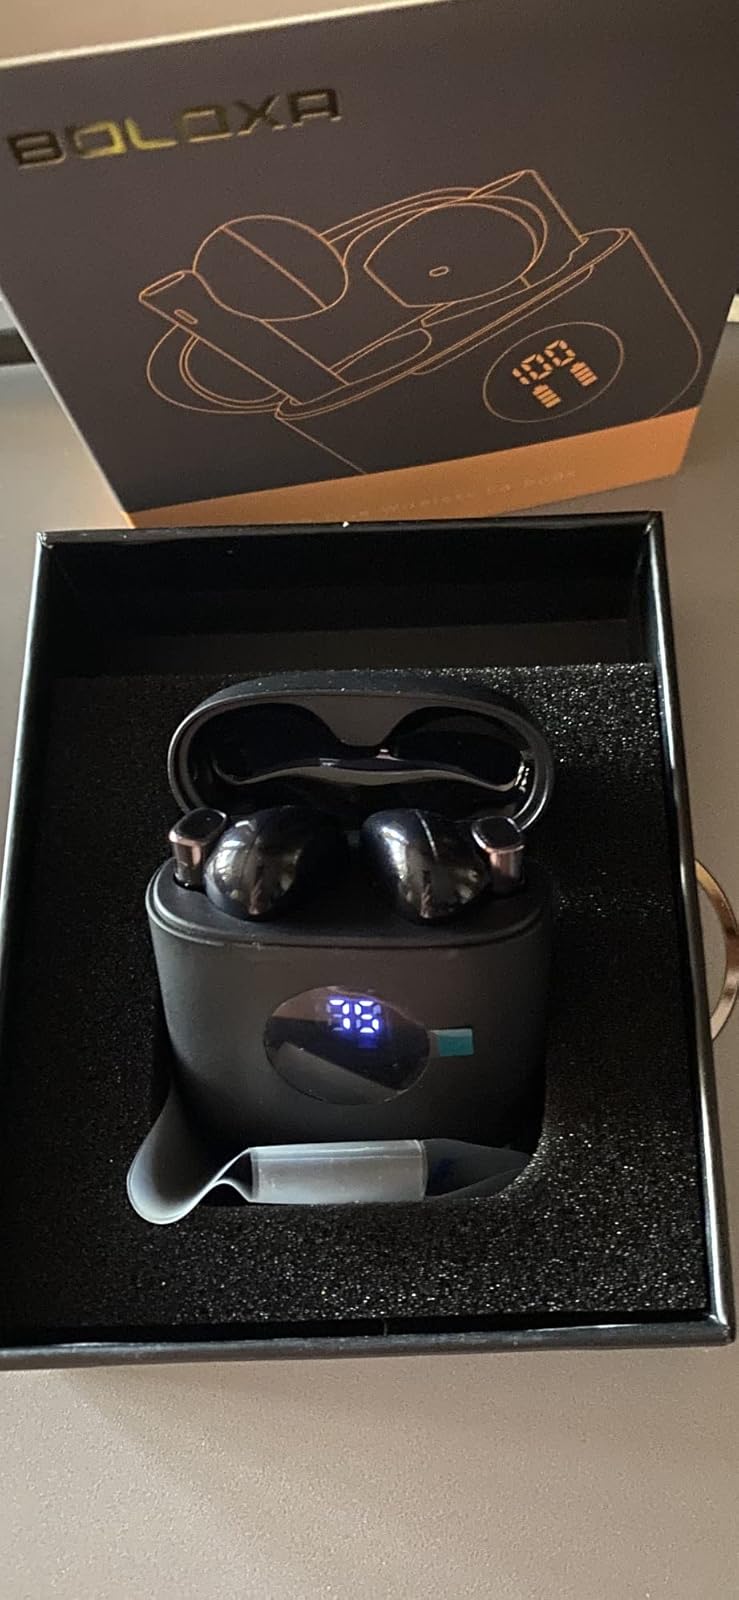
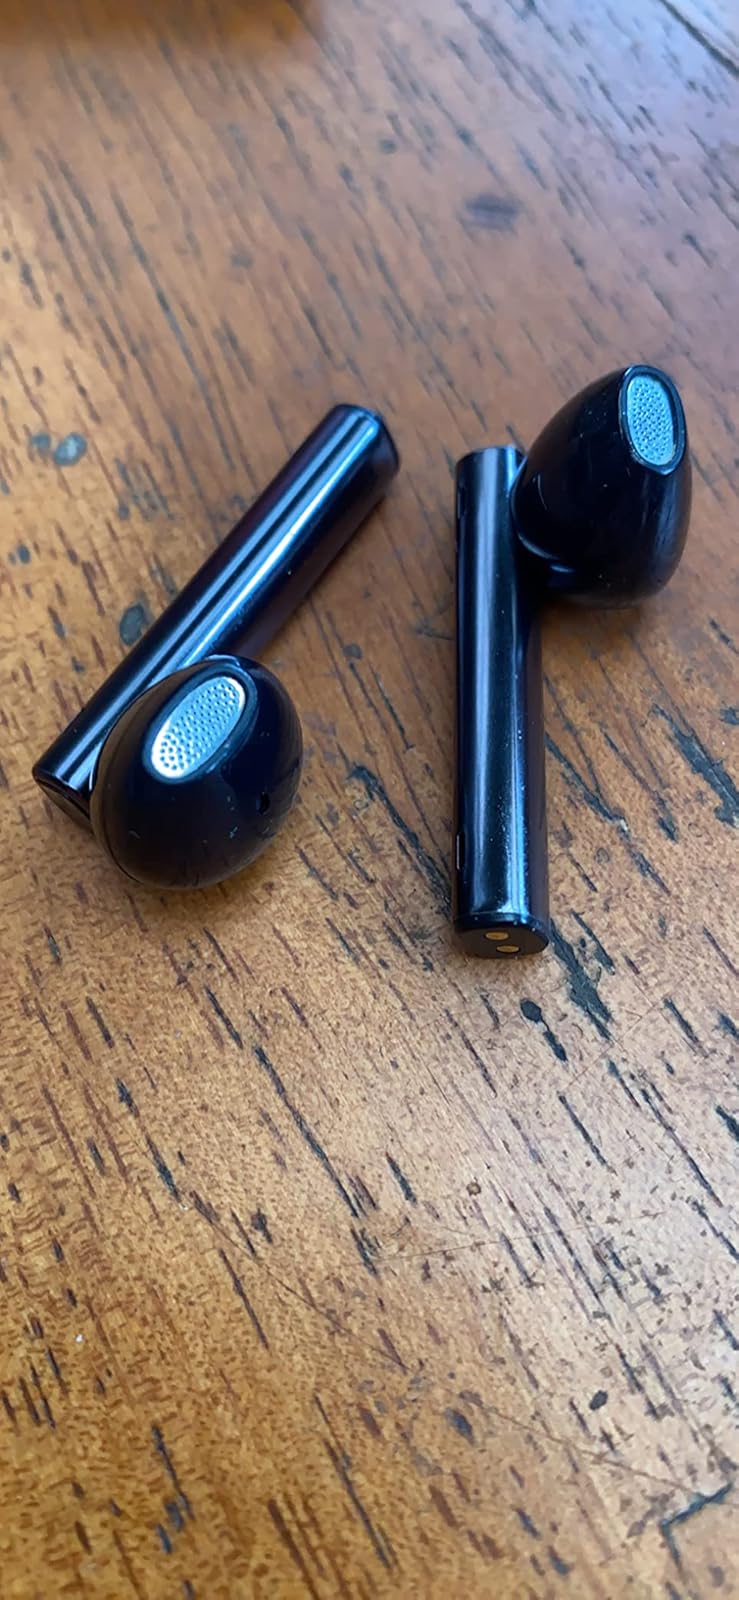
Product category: earbuds
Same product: yes